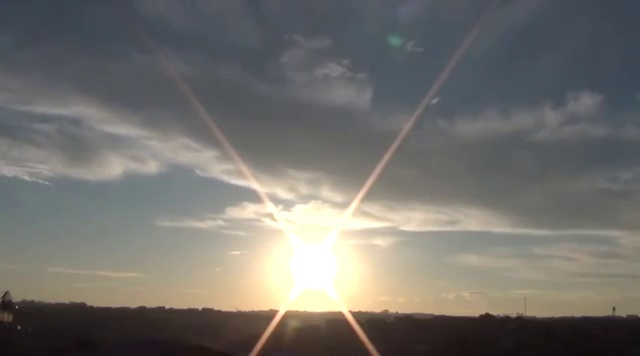
Fire: no
Smoke: no